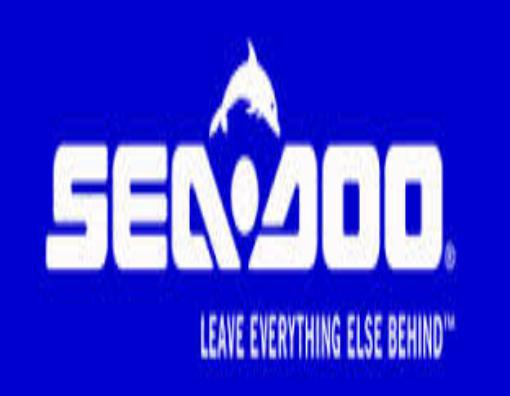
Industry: Sports